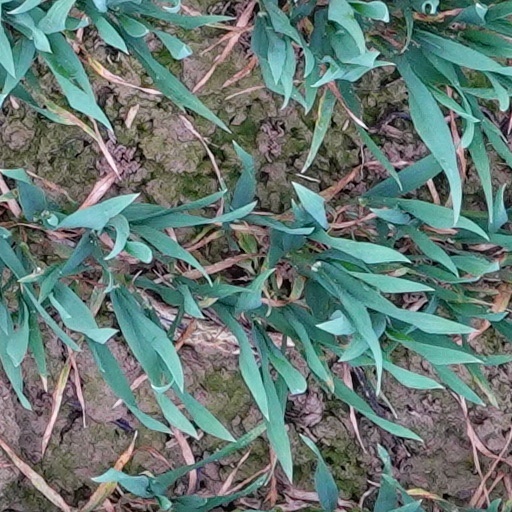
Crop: wheat